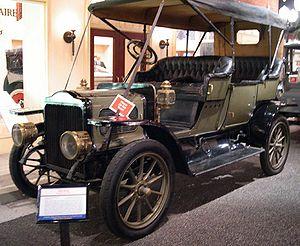
White Motor Company est une marque américaine d'automobiles et de camions qui fut fondée en 1901, les actifs de la compagnie appartiennent à Volvo, depuis 1981.